Battle of the Ardennes

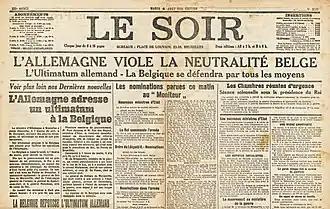

Field marshal Alfred Graf von Schlieffen was Chief of the German General Staff (OHL) from 1891 until his retirement in 1906. A student of Carl von Clausewitz, like other Prussian officers, he had been taught that "the heart of France lies between Paris and Brussels". In 1839, the Treaty of London masterminded by the British diplomat Lord Palmerston was signed by France, Prussia, Russia, Austria and the United Kingdom creating the independent Kingdom of Belgium. France and Russia joined in a military alliance in 1892, which threatened Germany with the possibility of a war on two fronts. German strategy gave priority to an offensive operation against France and a strategic defensive against Russia. Planning would be determined by numerical inferiority, speed of mobilisation, concentration and the effect of modern weaponry. The Germans expected frontal attacks to be costly and protracted, leading to limited success, particularly after the French and Russians modernised the fortifications on their frontiers with Germany. To evade the fortified frontier with France, Schlieffen devised a plan that by 1898–99 envisioned German forces rapidly passing between Antwerp and Namur to take Paris from the north, inflicting a quick and decisive defeat on France.